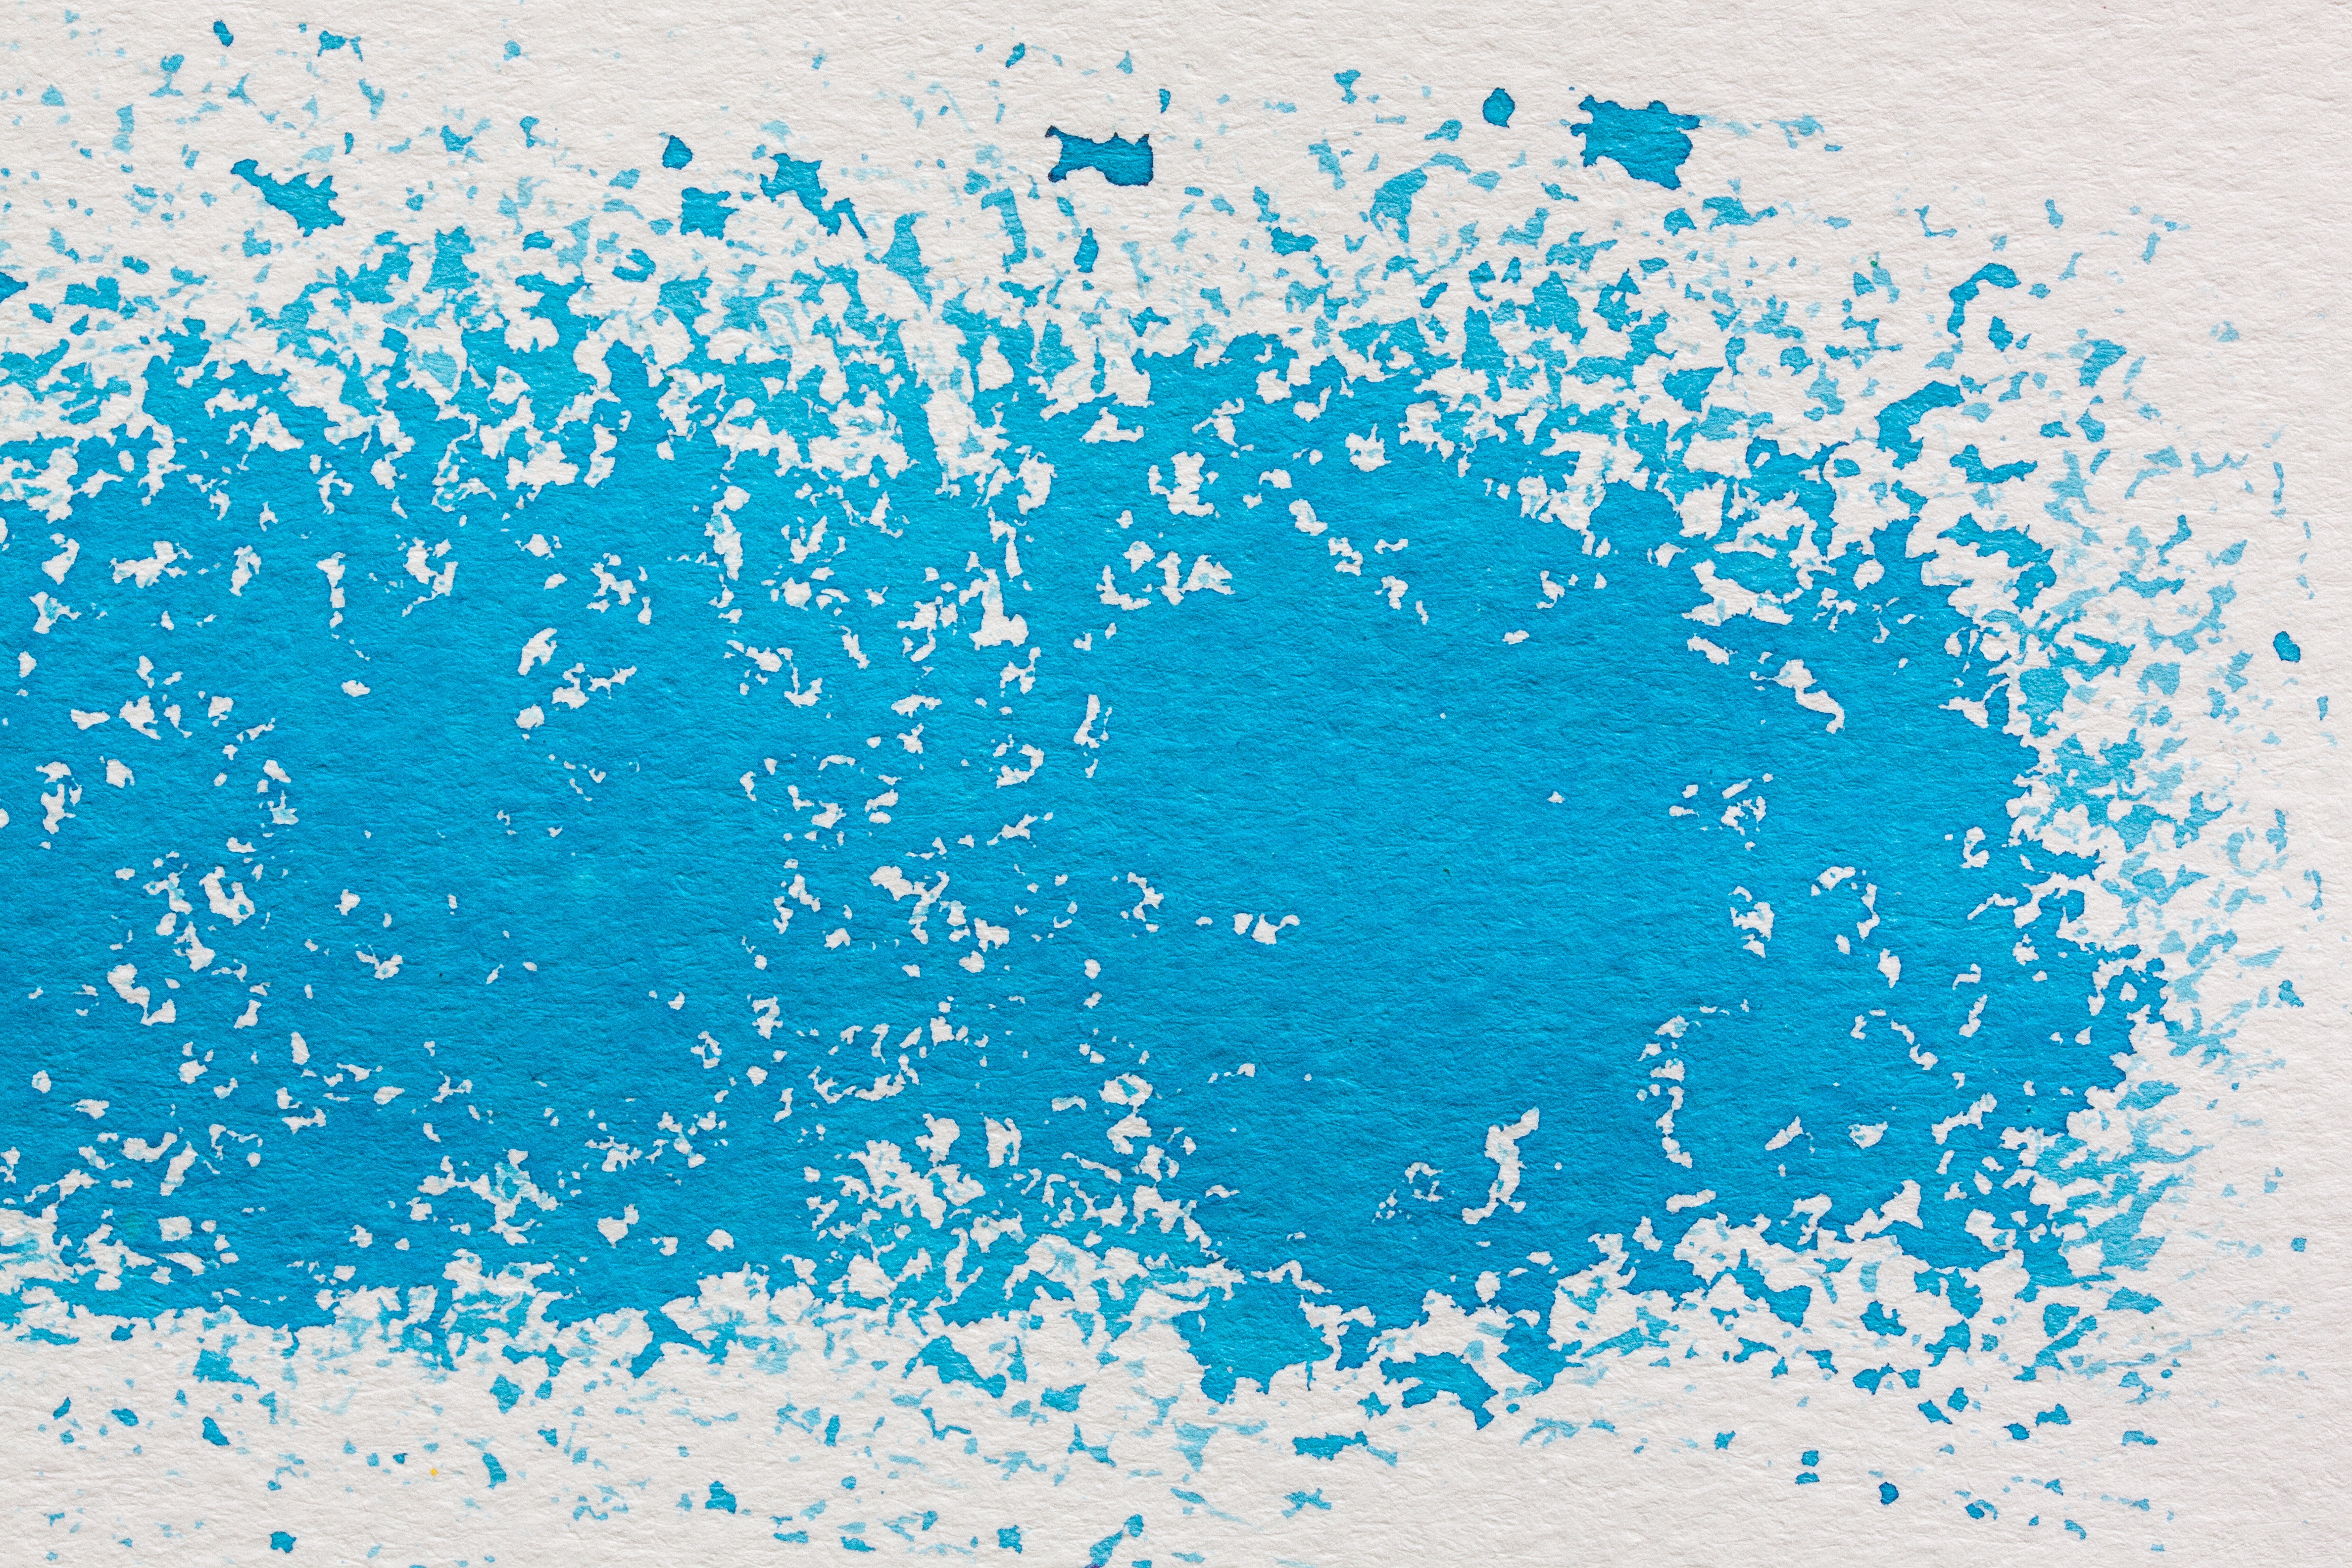
branch, wave, flock, line, color, serene, blue, circle, cheerful, font, background, aqua, illustration, grid, image, fund, watercolour, handmade paper, painting technique, soluble in water, color sketch, not opaque, swam footprint